John Kirby (admiral)

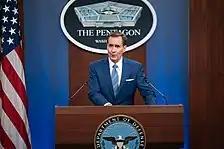
Kirby conducting a press briefing at the Pentagon

On March 11, 2021, Kirby condemned Tucker Carlson for his comments that accommodations for women in uniform, particularly maternity wear and haircut regulations, reduce the readiness and effectiveness of the United States military.